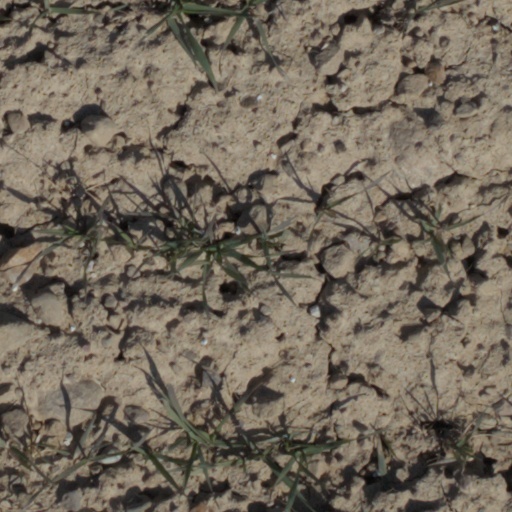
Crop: wheat